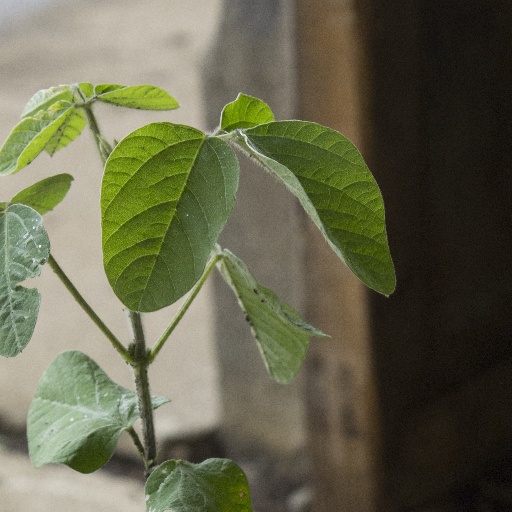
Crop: soybean